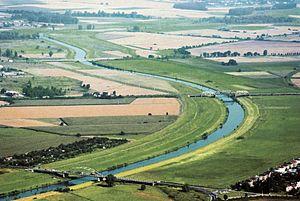
Le canal Danube-Oder est une voie de navigation qui relie le Lobau viennois à la rivière Morava et de celle-ci au fleuve Oder à la hauteur de la ville de Kędzierzyn-Koźle, dans la Voïvodie d'Opole en Pologne.